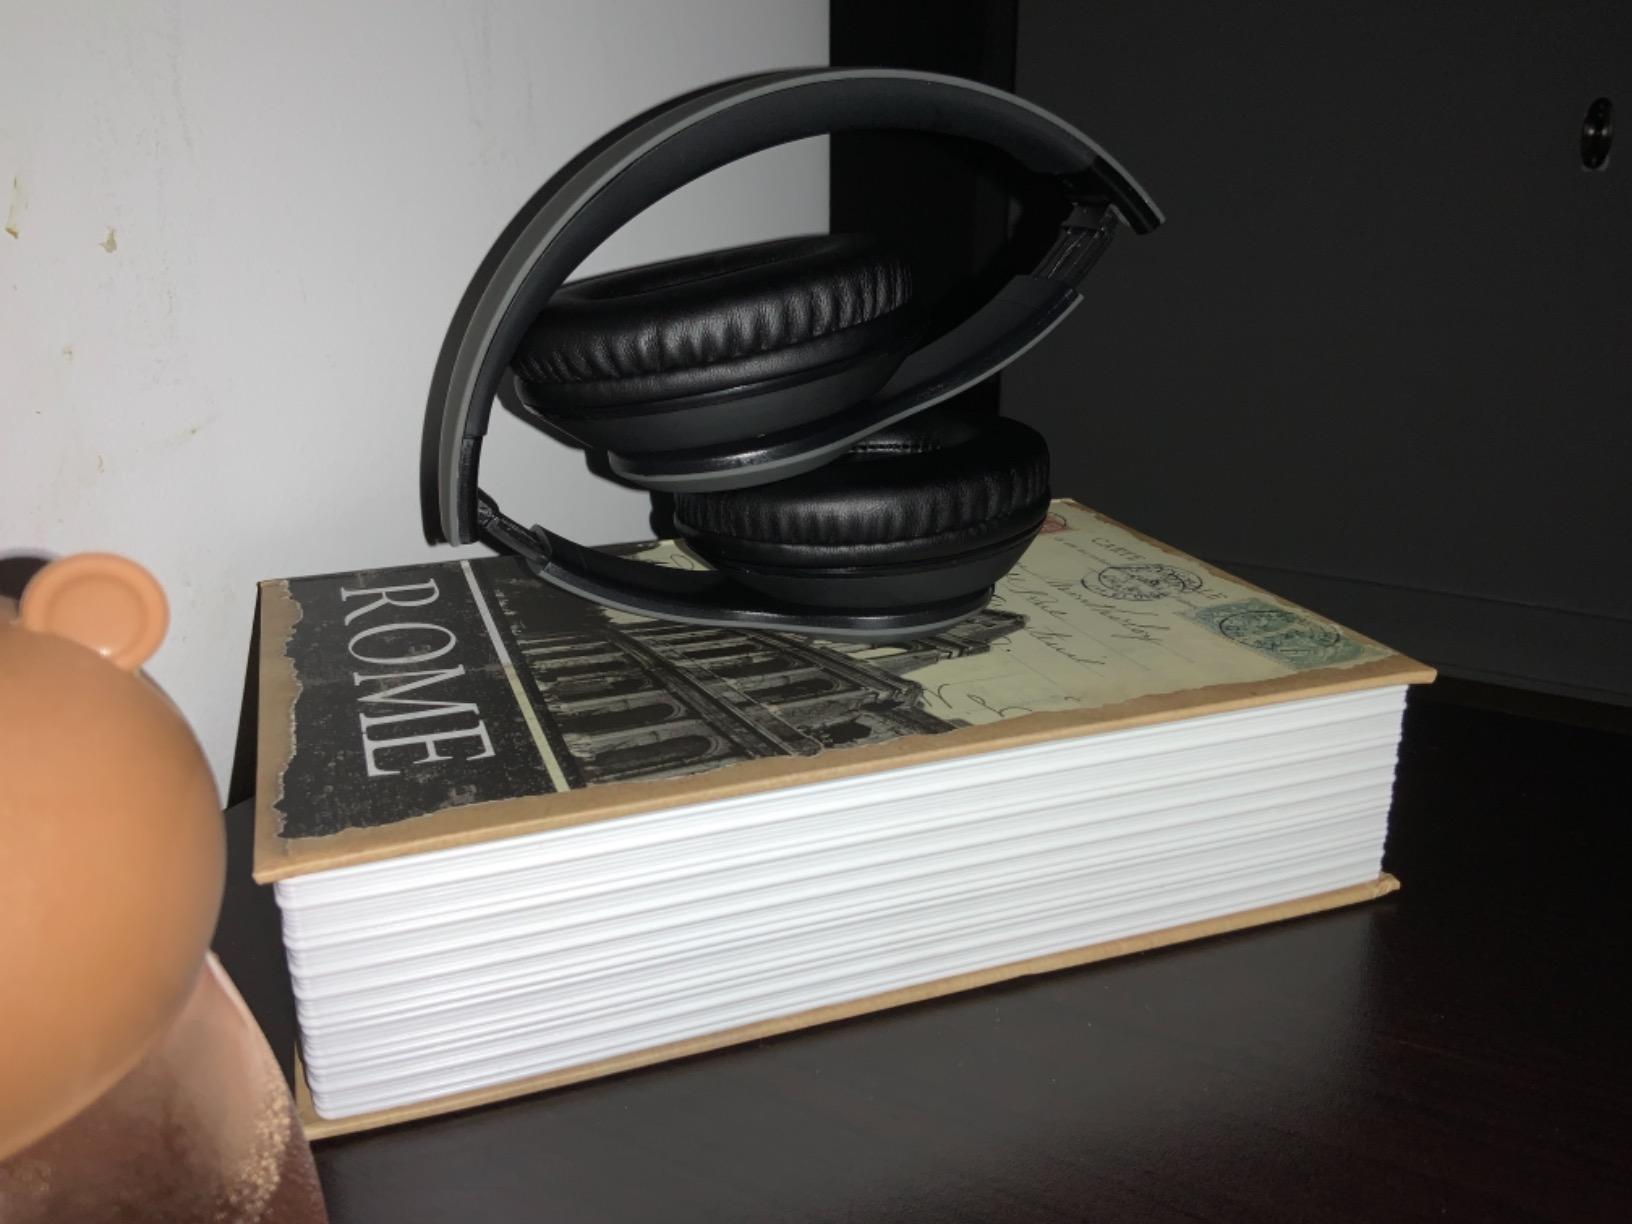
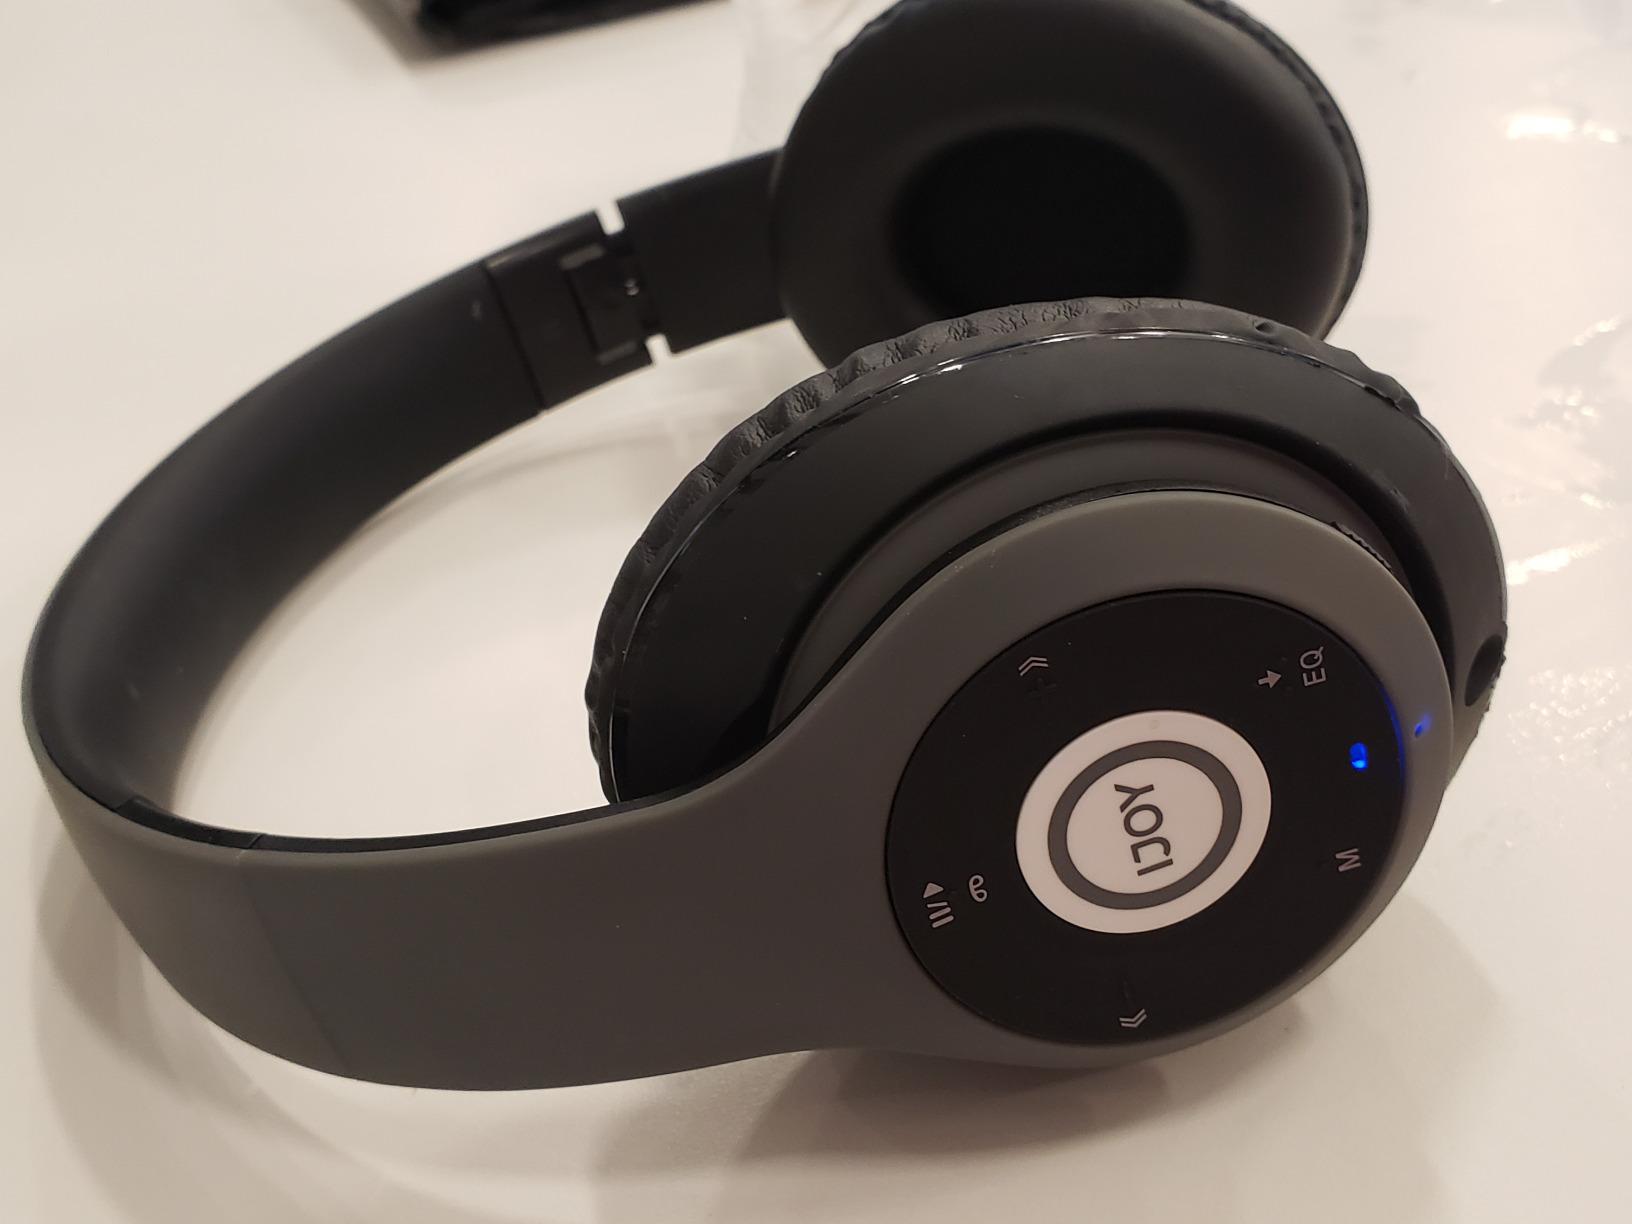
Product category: headphones
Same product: yes